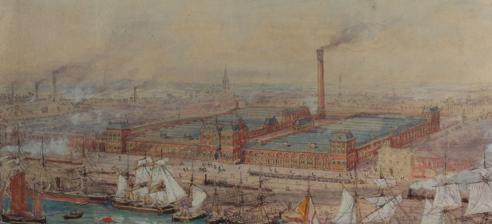
Building: Barrow Jute Works
Country: Unknown
Year built: 1870
Painting of Barrow Jute works dated 1875. The Custom House is also visible to the right Photograph of the works as it appeared in 1898 The Barrow Jute Works was a jute and flax mill located in Barrow-in-Furness , Lancashire (now Cumbria ), England during the late 19th and early 20th centuries. The mill was built for the Barrow and Calcutta Jute Company which was founded by James Ramsden in 1870 in an attempt to diversify Barrow's economy which was heavily focused on iron and steel production. The Jute Works itself was designed by architects Paley and Austin and occupied over 12-acres with a 580 feet (177 m) facade on Hindpool Road and 360 feet (110 m) along Abbey Road . The mill was served by its own railway station on a branch of the Furness Railway which connected it to the town's docks, steelworks and cornmill. The mill's all female workforce peaked at 2,000, many of whom were Irish immigrants. The jute fabrics produced were used for a wide range of items including telegraph cables, ropes and artificial hair, later including the production of Kalemeit for carpets, rugs and window drapery. The quality of produce was acknowledged in 1878 at the Exposition Universelle in Paris , France where the Barrow and Calcutta Jute Company was awarded a gold medal in the field. Two fires damaged the works during its history - 1879 and 1892, the latter occasion destroying half of the mill that was never rebuilt. Competition from the Indian jute trade as well as the large jute works in Dundee led to the mill's ultimate demise. Barrow Jute Works' iconic chimney was demolished in 1930, followed by the offices in 1948. The site is now occupied by Hindpool Retail Park having also previously contained the Barrow Corporation Bus Depot up until its demolition in the 1980s. The southernmost part of the site fronting Abbey Road contains the former John Whinnerah Institute and Lakeland Laundry building. See also Jute trade Barrow Hematite Steel Company Vickers Shipbuilding and Engineering References